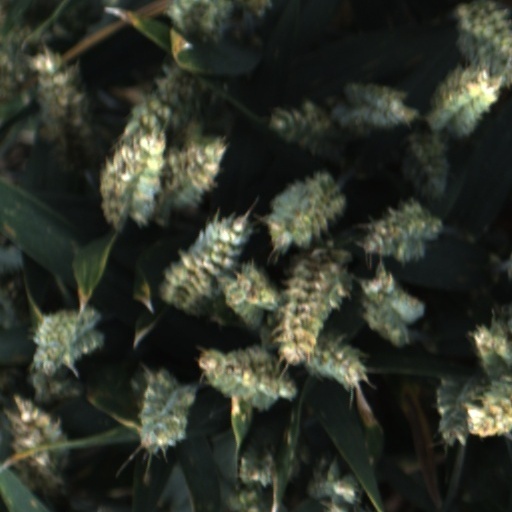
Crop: wheat